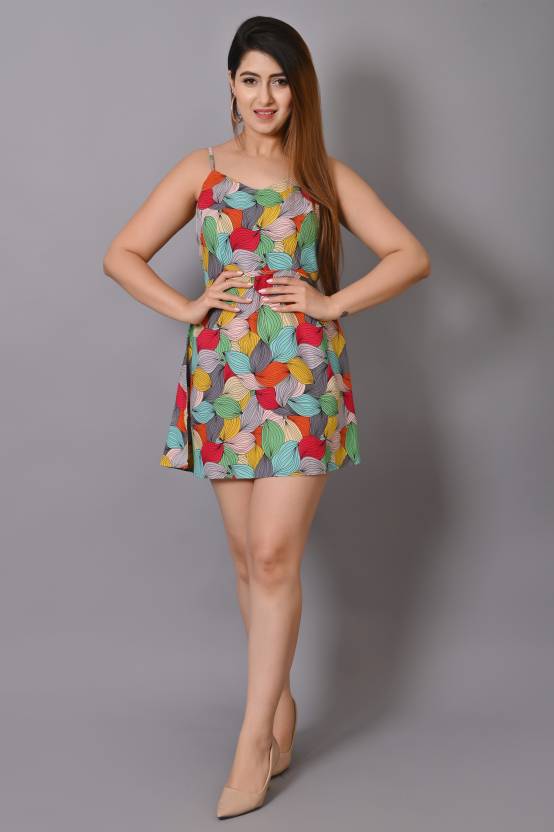
Product: Women Fit and Flare Multicolor Dress
Price: ₹444
Colors: Multicolor
Pattern: Printed
Description: Jazz up your style quotient by wearing this Dress by IQRAAR. This Printed Western Wear Dress ; Sleeveless & Round Neck. Tailored From Dress-Rayon Fabric.